Origins of the Hermit Friars of the Order of Saint Augustine and Their True Establishment Before the Great Lateran Council

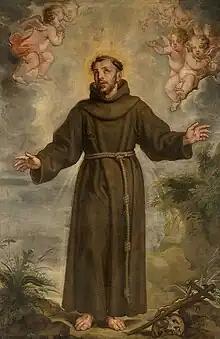
Saint Francis of Assisi

The most controversial claim in "Origen", which provoked the Franciscan Order, was that Saint Francis of Assisi had probably been an Augustinian friar. Márquez also claimed that the first Augustinian had been a Spanish hermit called Leporius, bishop of Utica and that in Toledo had originally been an Augustinian hermitage. He also argued that whenever St Augustine used the term ‘frater’ in his writings he thereby automatically declared himself to belong to an order of friars rather than to the clergy.